Prey (2006 video game)

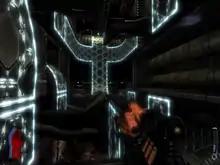
A puzzle featuring wall-walking

"Prey" is a first-person shooter with the player in control of the protagonist Tommy as he explores the gigantic extraterrestrial craft Sphere and fights its inhabitants aboard. During the game, the player will collect a number of alien weapons, some comparable to typical first-person shooter archetypes, others more alien in behavior.